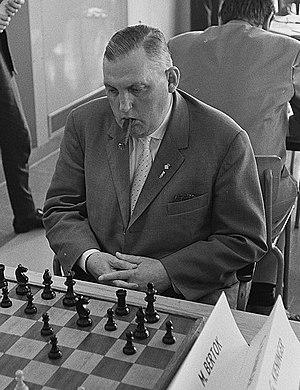
Georg Kieninger est un joueur d'échecs allemand né le 5 juin 1902 à Munich et mort le 25 janvier 1975 à Dusseldorf. Champion d'Allemagne à trois reprises, il reçut le titre de maître international à sa création en 1950. Georg Kieninger représenta l'Allemagne de l'ouest lors du premier championnat d'Europe d'échecs des nations en 1957 et remporta une médaille de bronze individuelle au huitième échiquier.